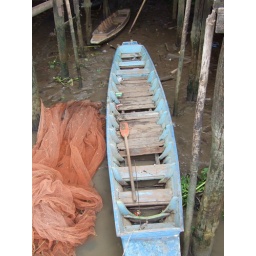
Lots of space under the house to park your boat craft.